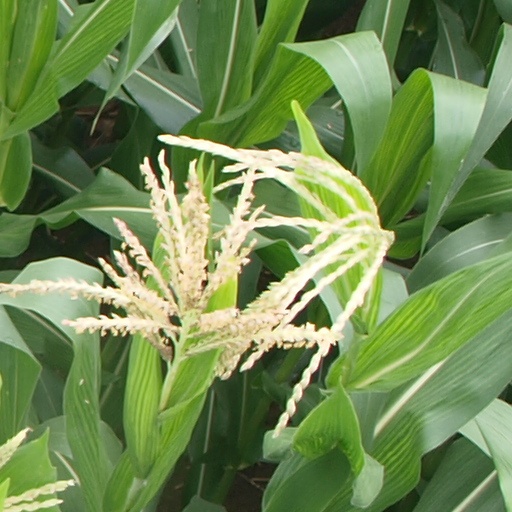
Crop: maize; corn